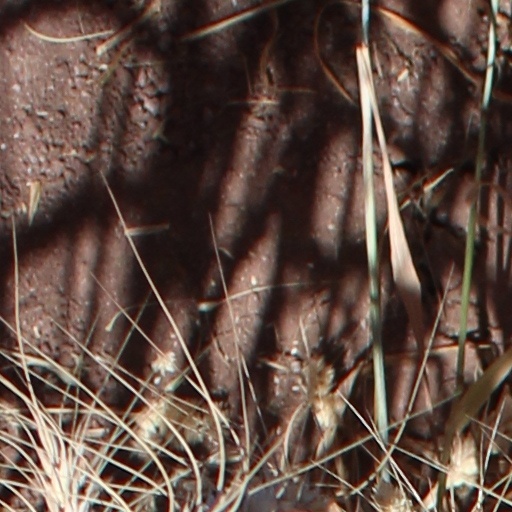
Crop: wheat